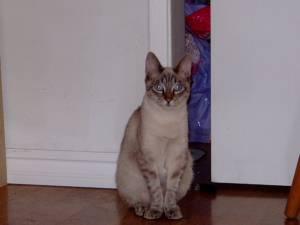
Breed: Bengal